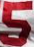
Number: 5